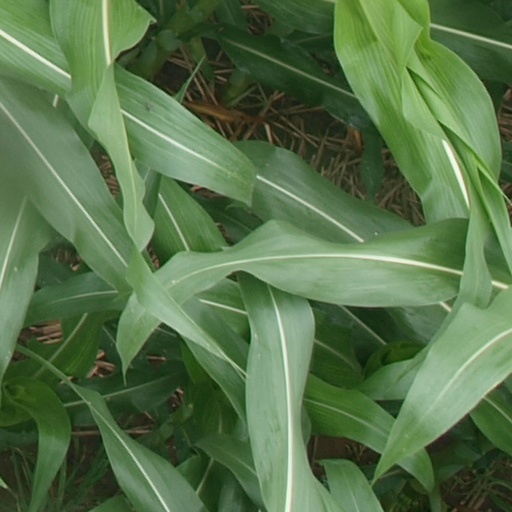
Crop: maize; corn